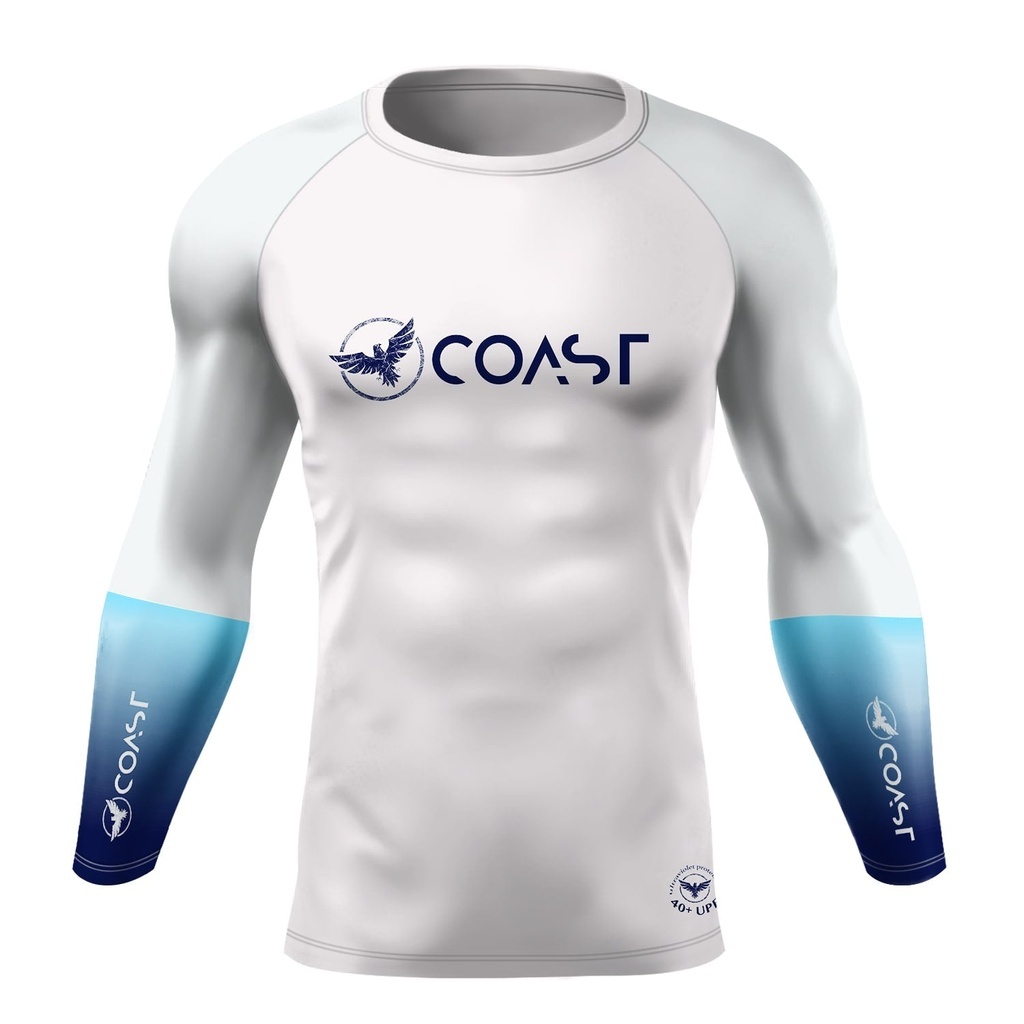
Men's Half Sleeve Performance Rash Guard UPF 40+
• 82% polyester, 18% spandex • 40 UPF • Fitted design • Comfortable long body and sleeves • Flatseam and coverstitch • Very soft four-way stretch fabric that stretches and recovers on the cross and lengthwise grains Smooth and versatile. This long-sleeve rash guard will protect you. It is slim-fitted with flat ergonomic seams, longer than your casual shirt for extra comfort and protection. Size guide XS S M L XL 2XL 3XL Chest (inches) 36 ¼ 37 ¾ 39 ⅜ 42 ½ 45 ⅝ 48 ⅞ 52 Waist (inches) 29 ⅞ 31 ½ 33 ⅛ 36 ¼ 39 ⅜ 42 ½ 45 ⅝ Hips (inches) 37 38 ⅝ 40 ⅛ 43 ¼ 46 ½ 49 ⅝ 52 ¾
Brand: Find Your Coast Apparel
Category: Apparel & Accessories > Clothing > Swimwear > Rash Guards